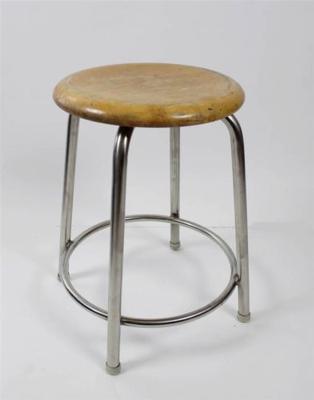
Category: chair